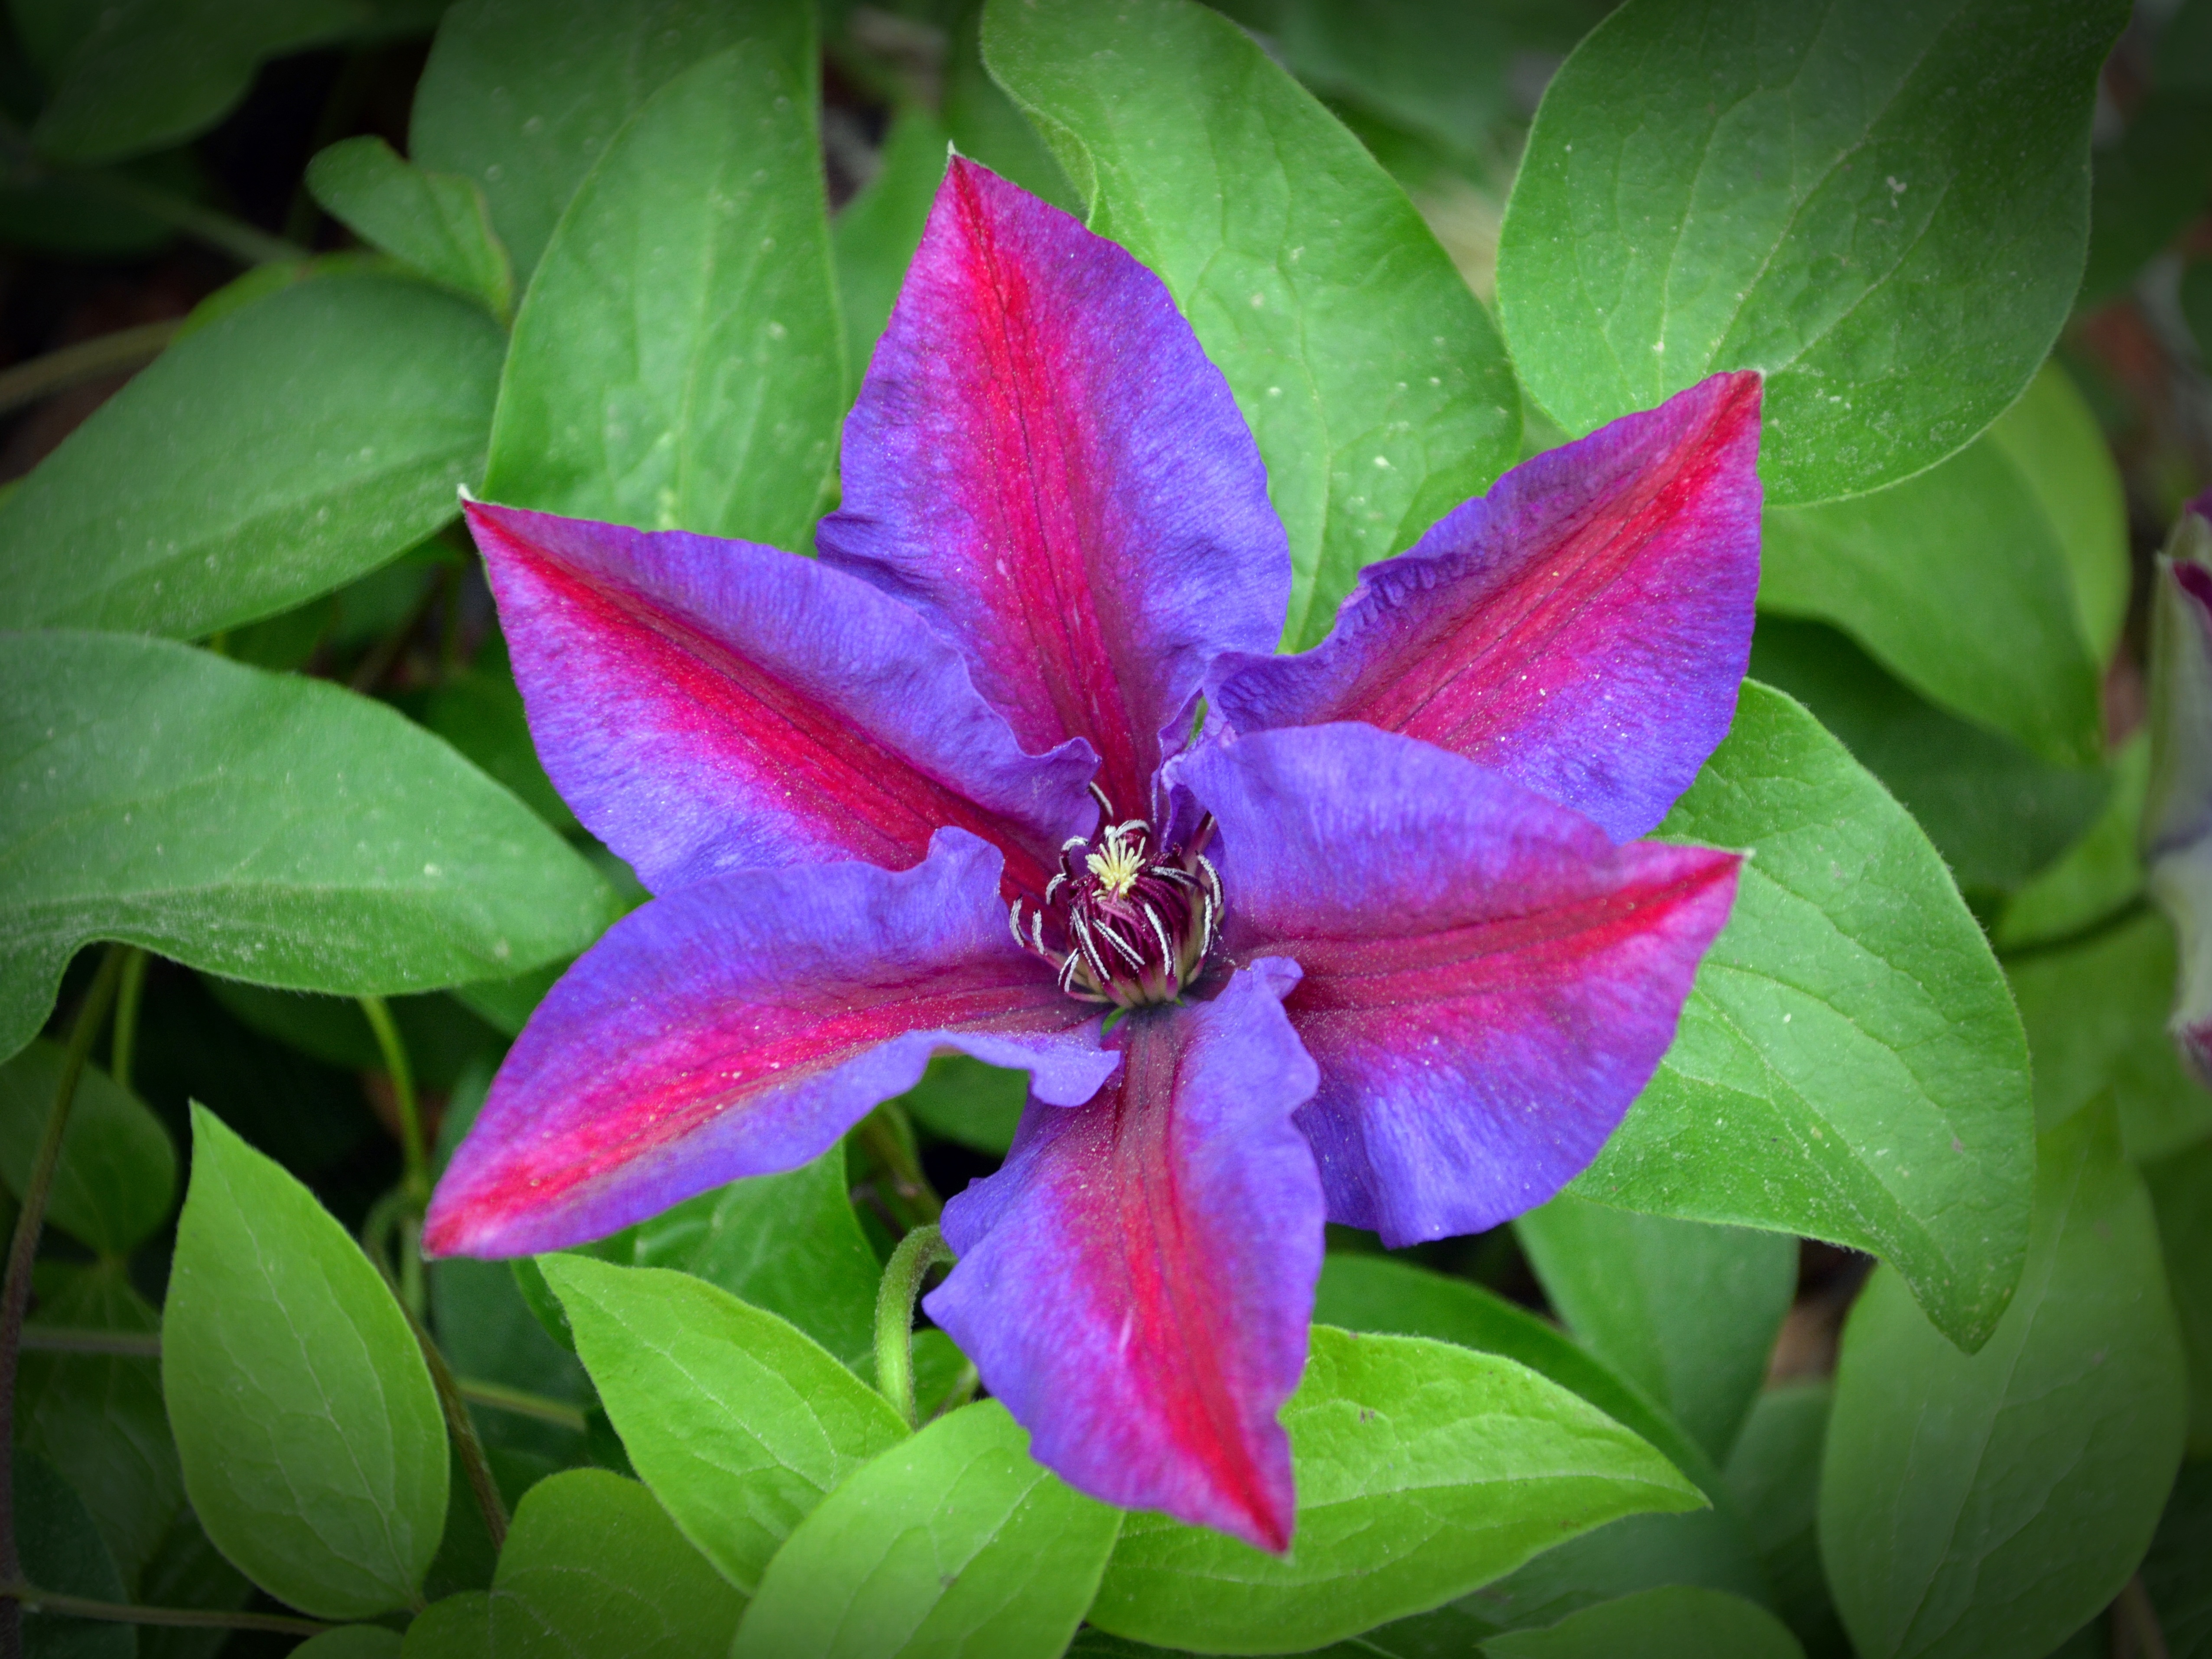
blossom, plant, flower, petal, bloom, botany, garden, flora, flowers, violet, lily, clematis, macro photography, flowering plant, cattleya, land plant